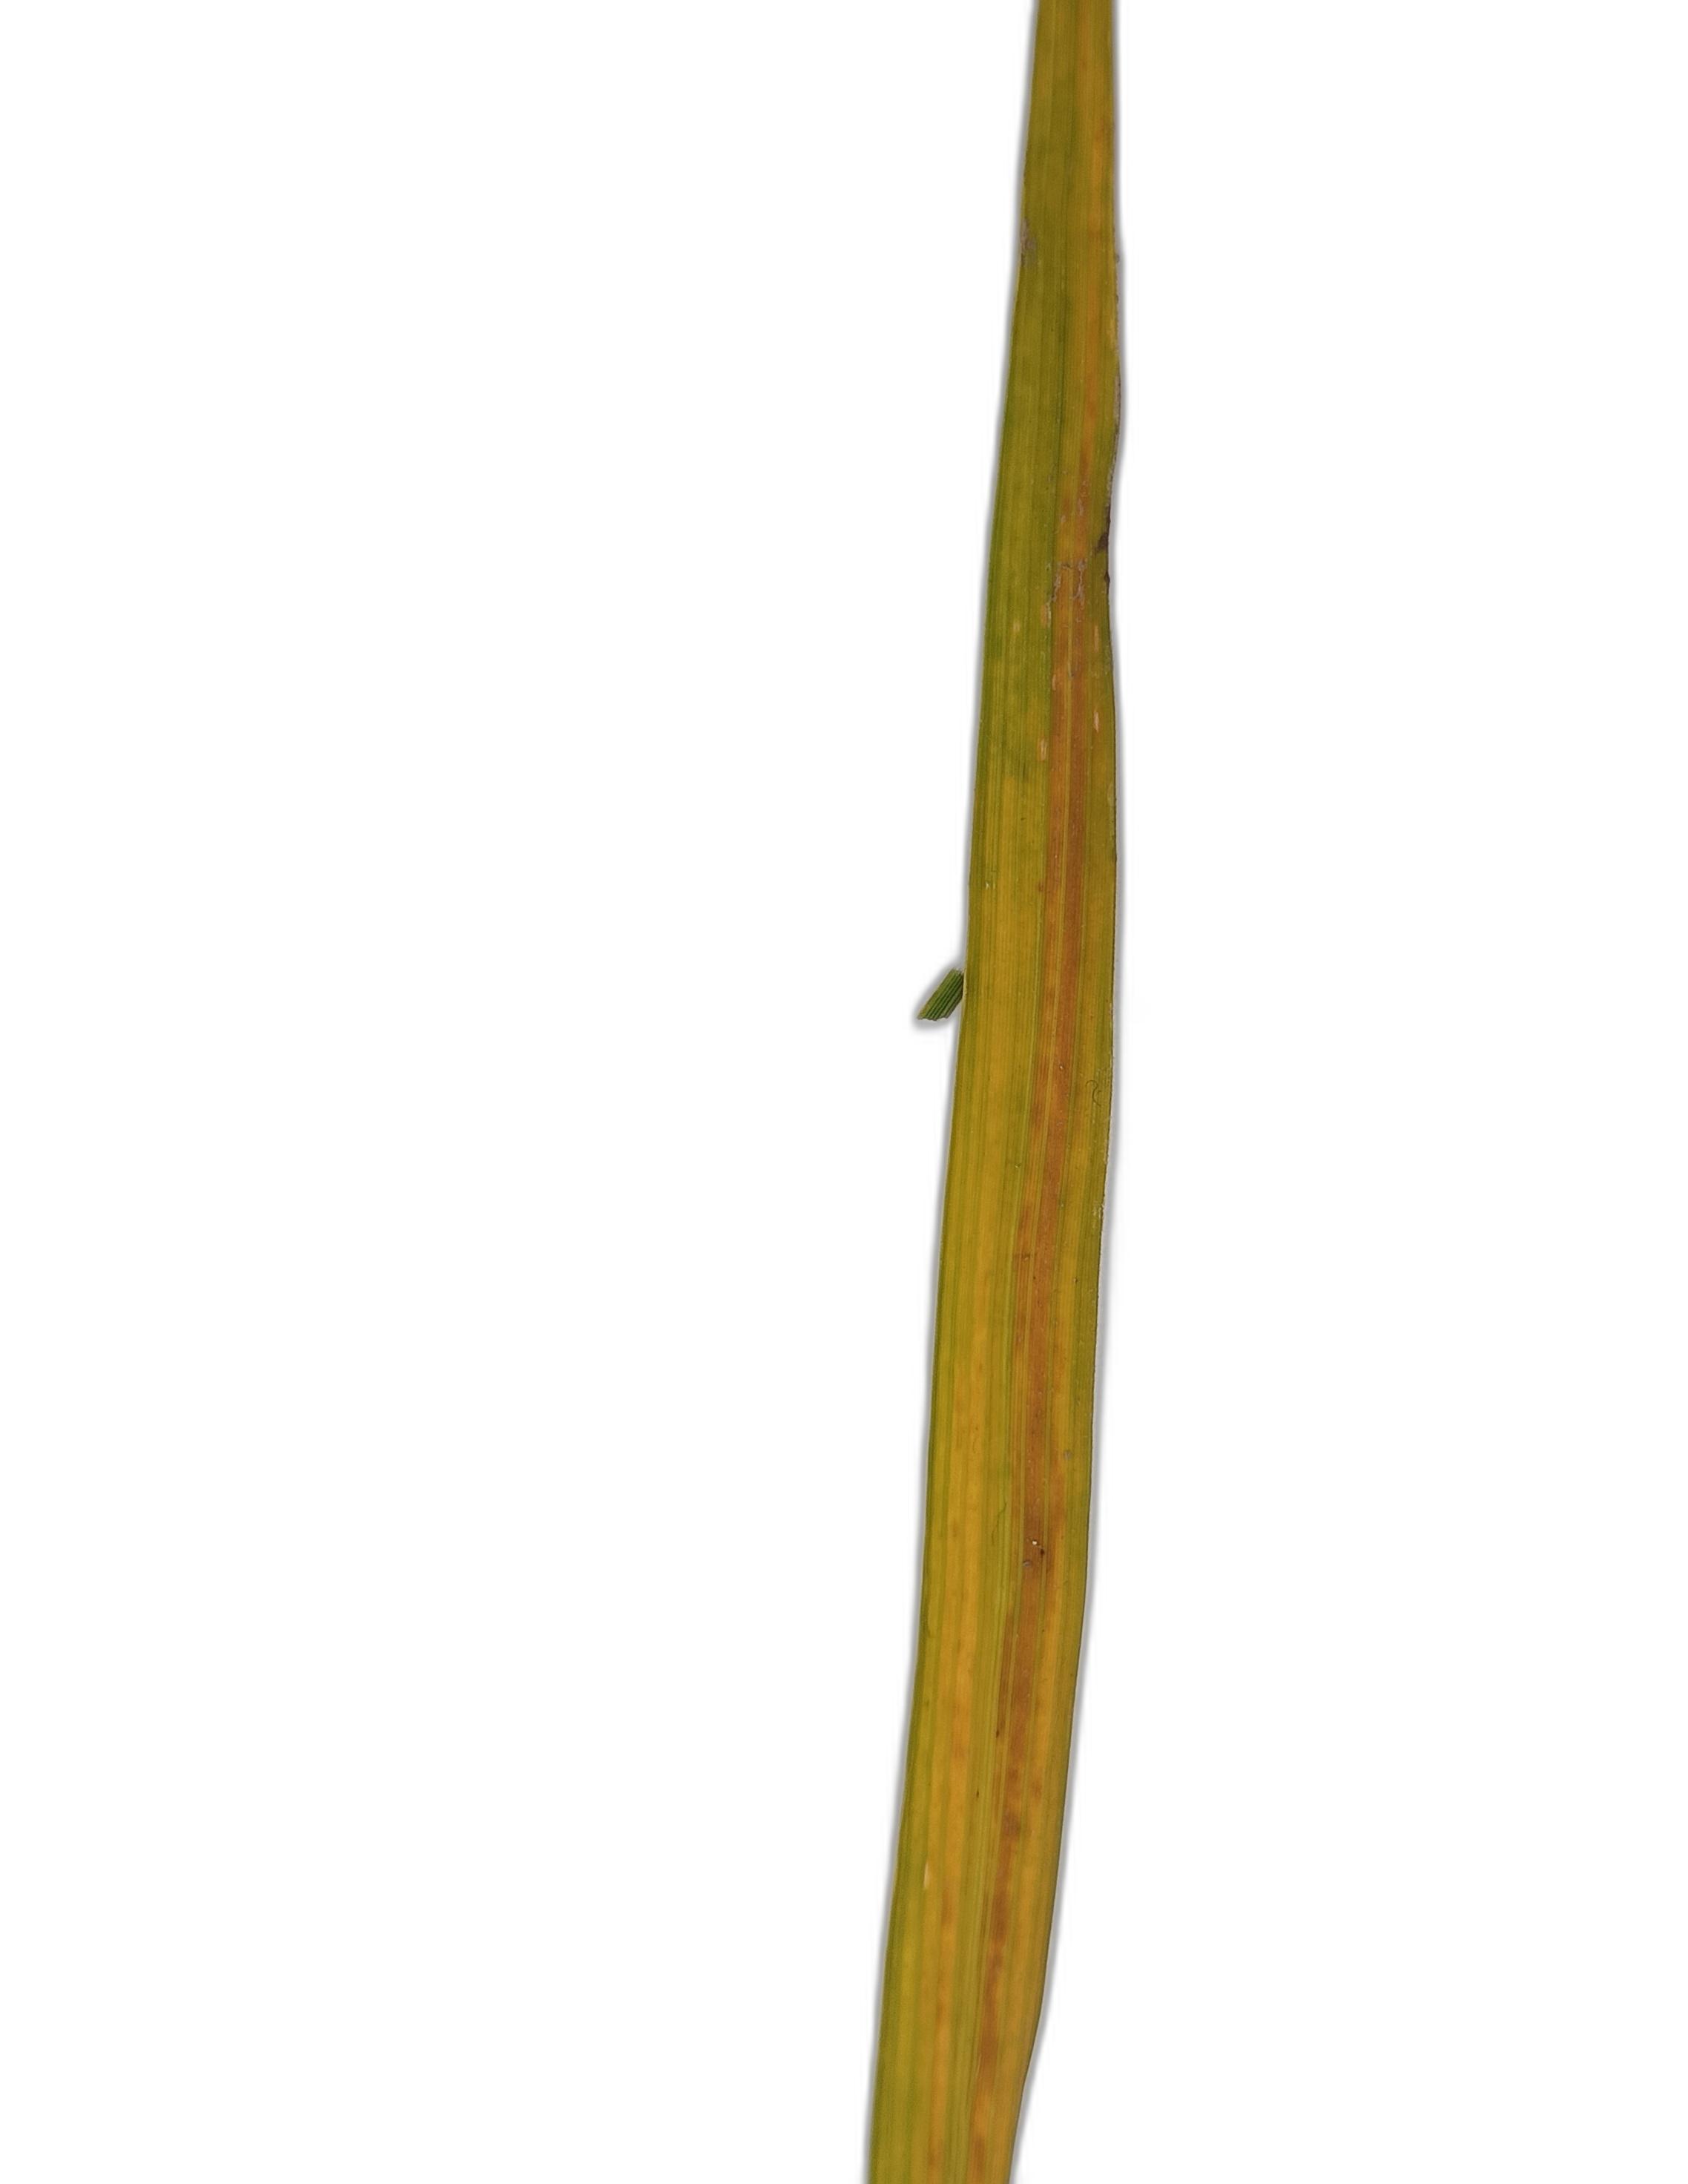
Label: Rice Tungro